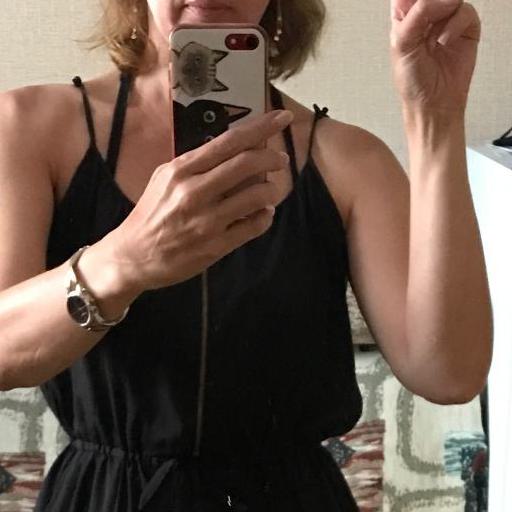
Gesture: no_gesture